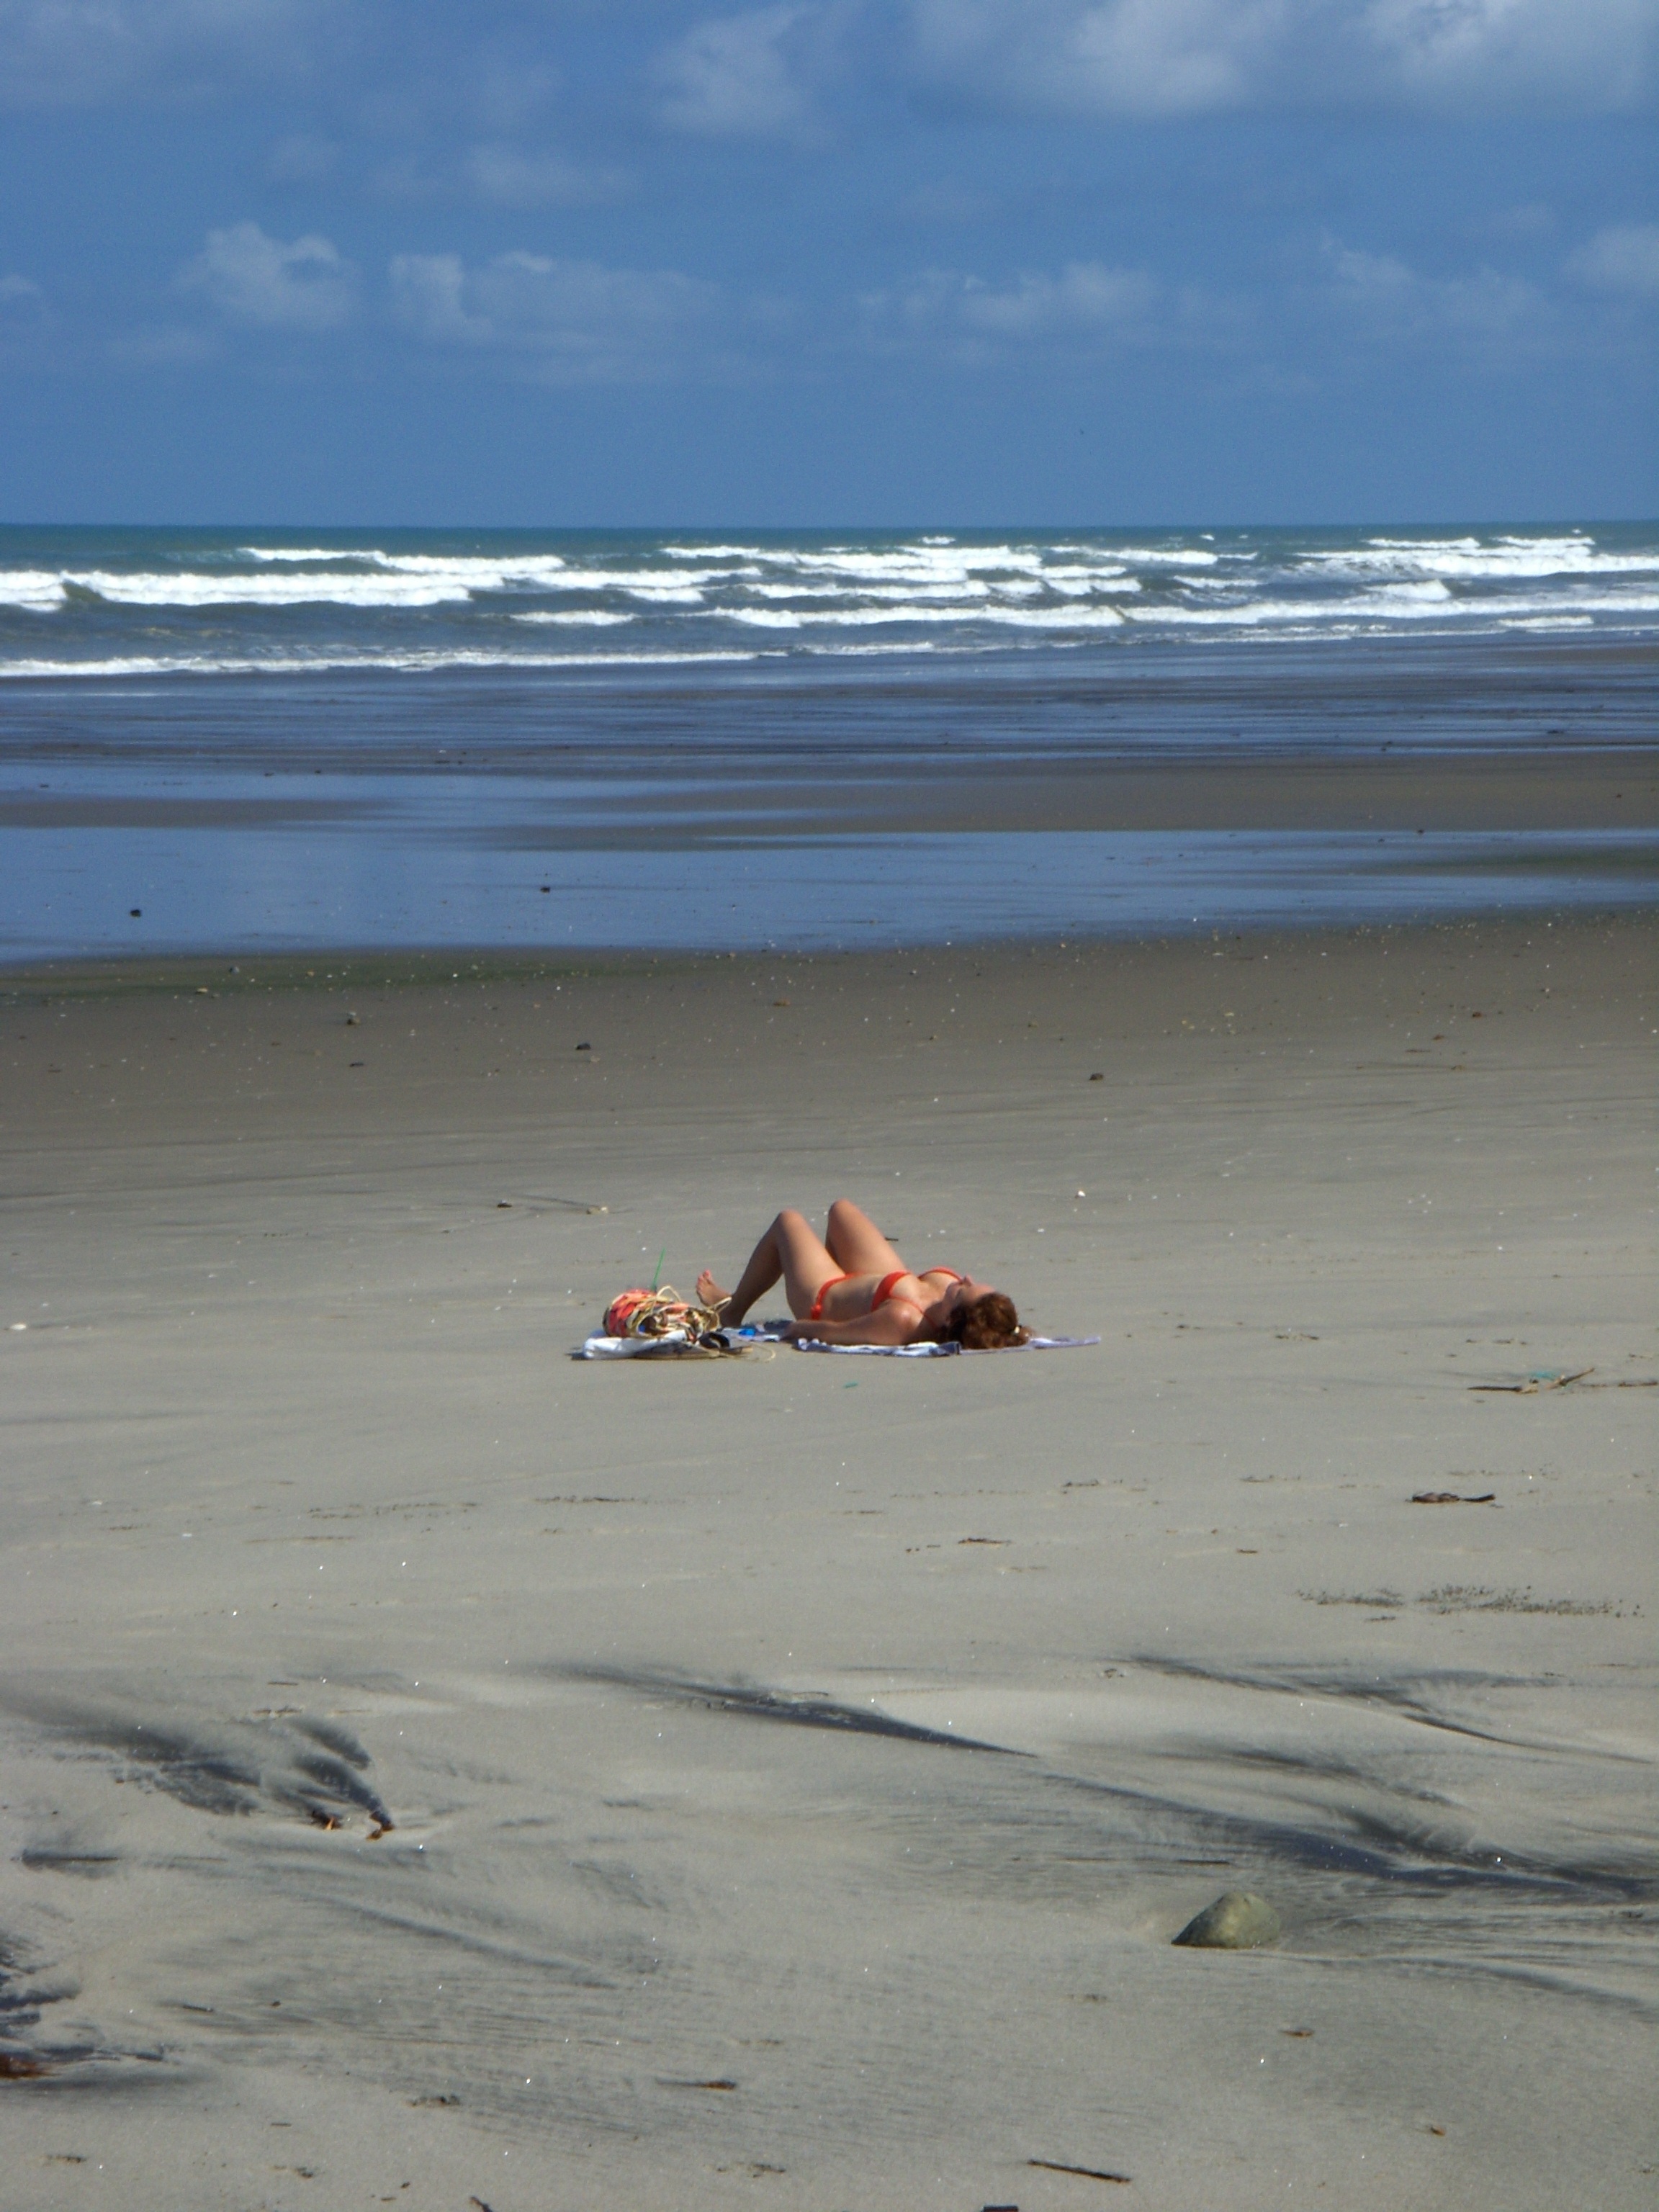
beach, sea, coast, sand, ocean, sun, shore, wave, vacation, tourist, travel, canoe, relax, holiday, bay, rest, tourism, body of water, women, beauty, exotic, cape, ecuador, soledad, mudflat, wind wave